Sibah

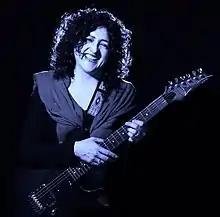

Silvia Velarde Pereyra (born 25 September 1970), better known by her stage name, Sibah, is a Bolivian blues and rock and roll singer-songwriter.